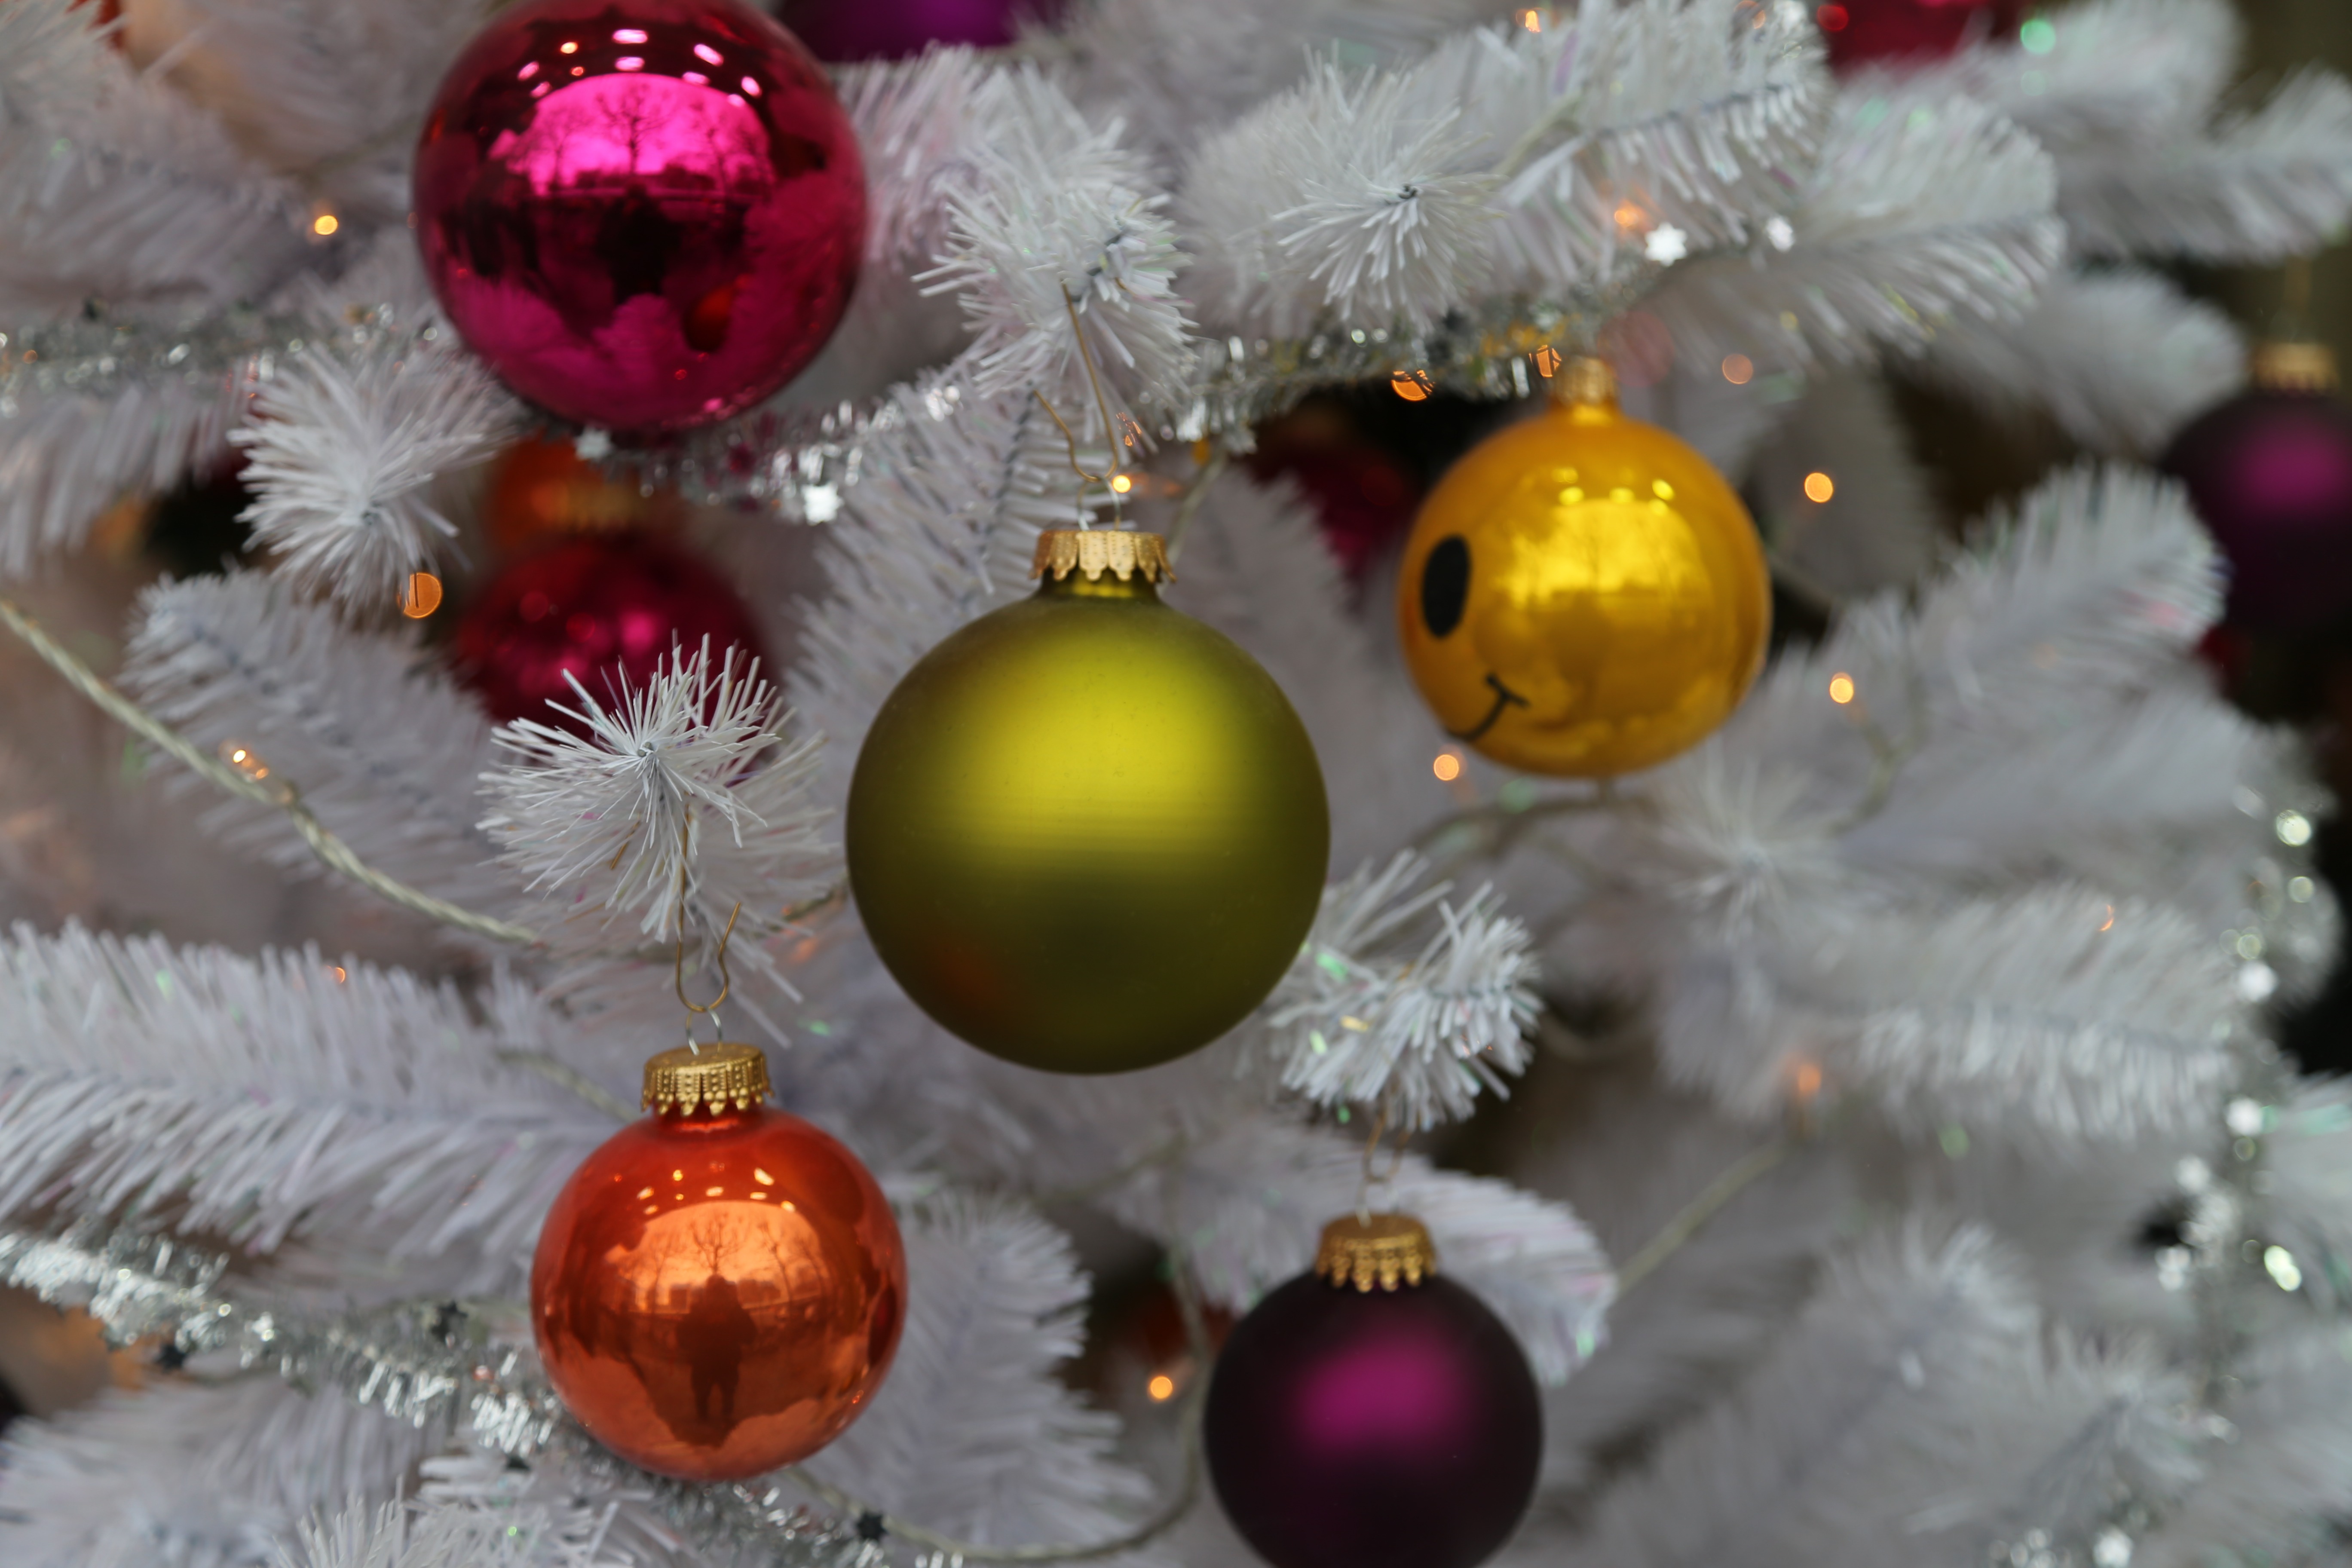
petal, decoration, christmas, decor, christmas tree, christmas ornament, christmas decoration, father christmas, festival, christmas motif, weihnachtsbaumschmuck, christmas ornaments, glaskugeln